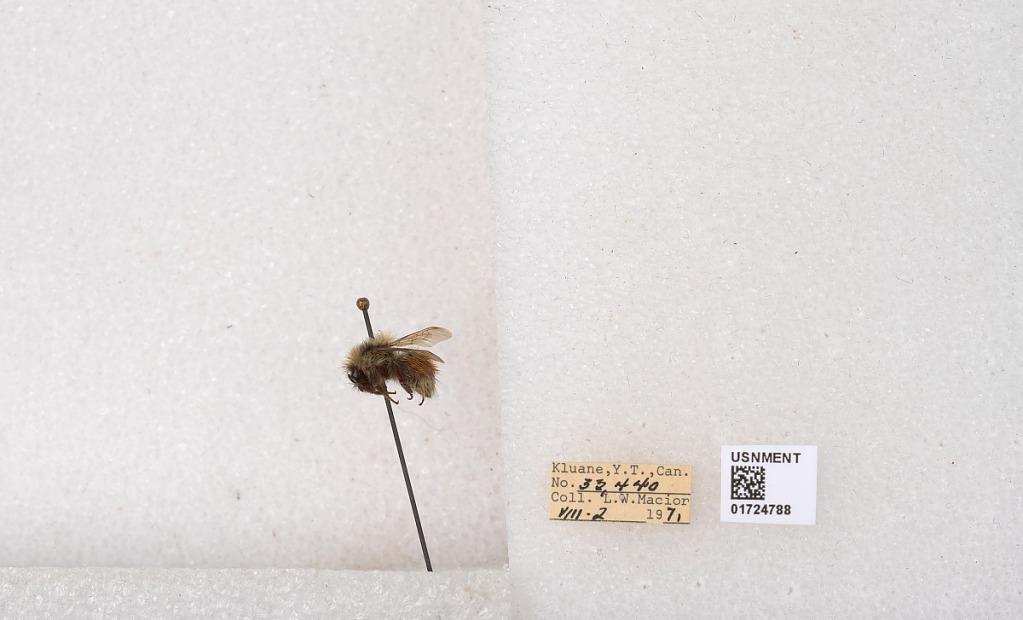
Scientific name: Bombus (Pyrobombus) sylvicola Kirby
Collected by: L. Macior
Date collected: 1971-8-2
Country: Canada
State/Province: Yukon Teritory
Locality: Kluane National Park and Reserve
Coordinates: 60.7493, -139.504